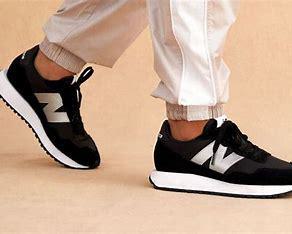
Brand: New
Model: Balance 237